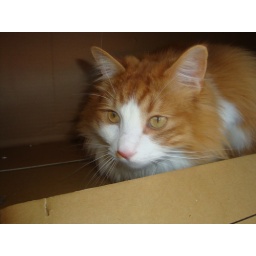
cat in a box